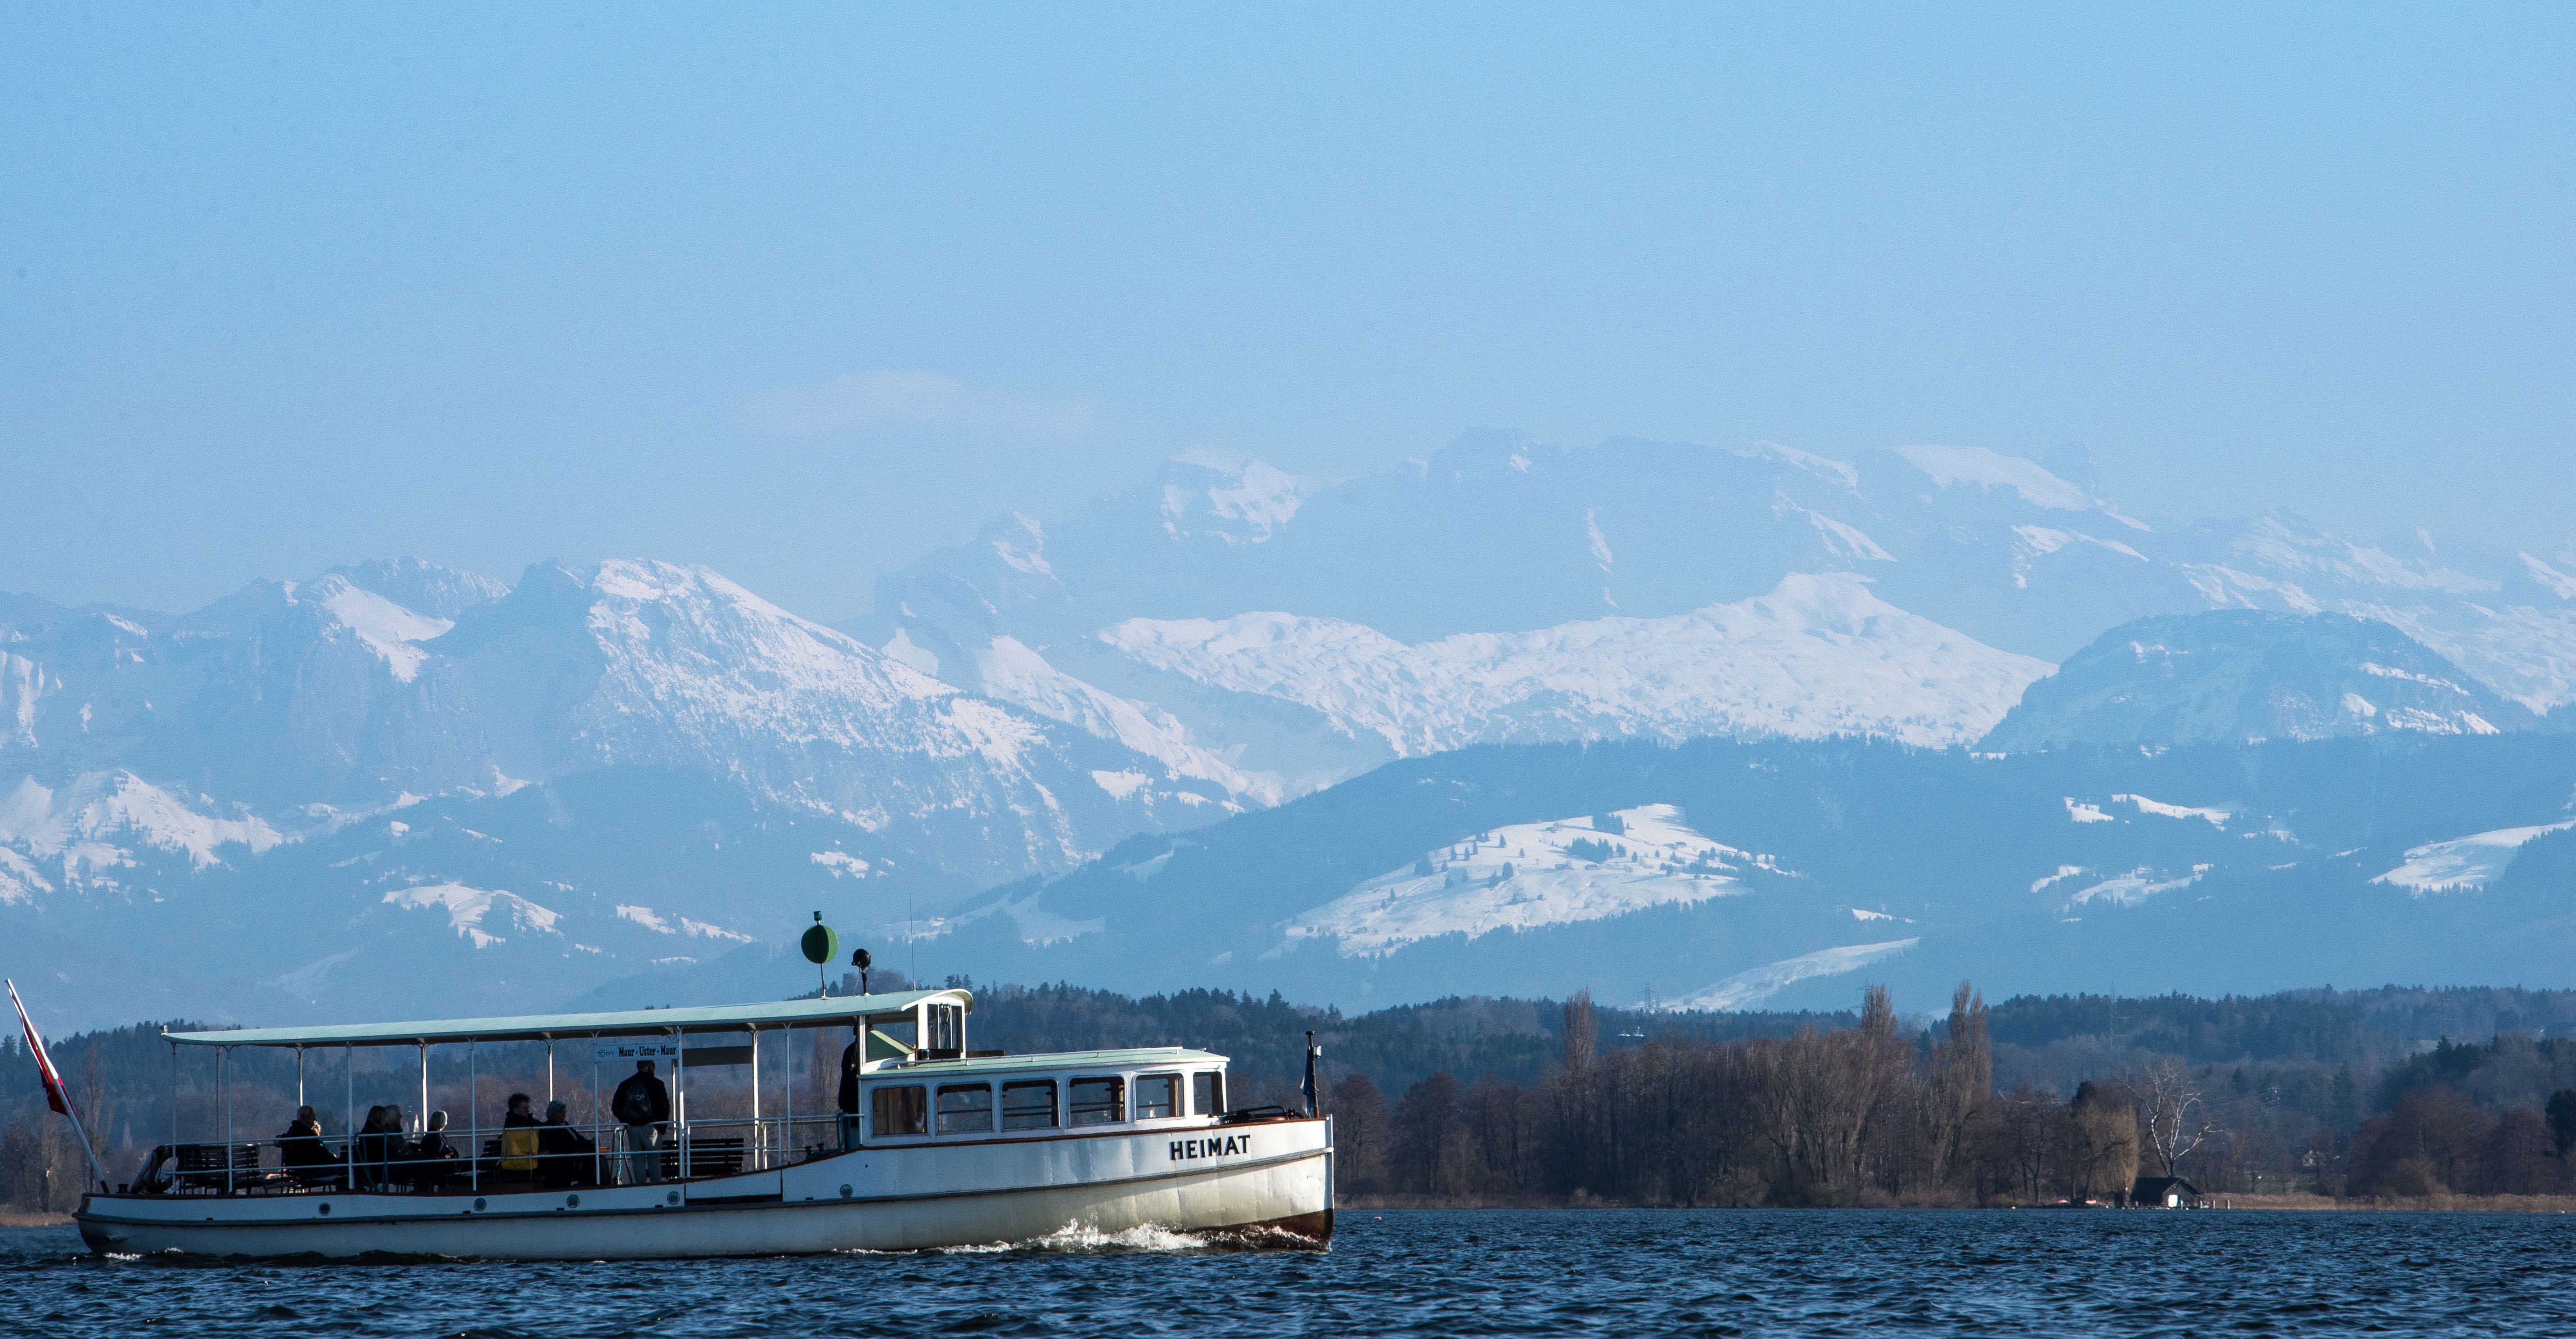
sea, mountain, snow, boat, lake, mountain range, ship, vehicle, bay, fjord, arctic, boating, mountains, watercraft, mood, passenger ship